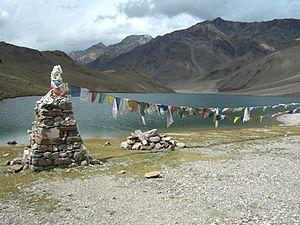
Milarépa : La Voie du bonheur est un film bhoutanais réalisé par Neten Chokling avec Orgyen Tobgyal en 2006. Il a été tourné dans le nord de l'Inde, dans l'Himalaya plus exactement dans la vallée de Spiti, près de la frontière tibétaine.